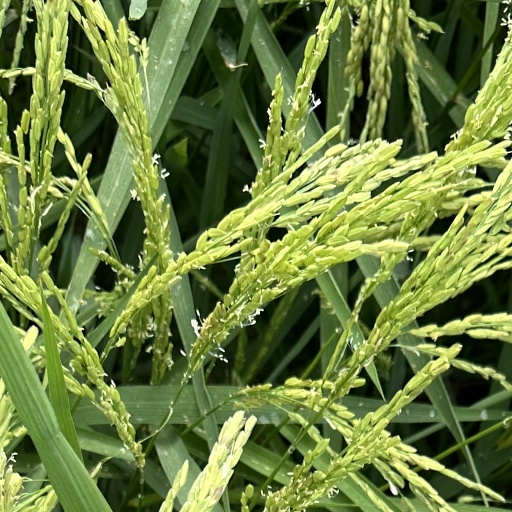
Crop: rice